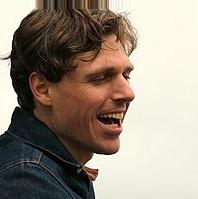
Age: 35